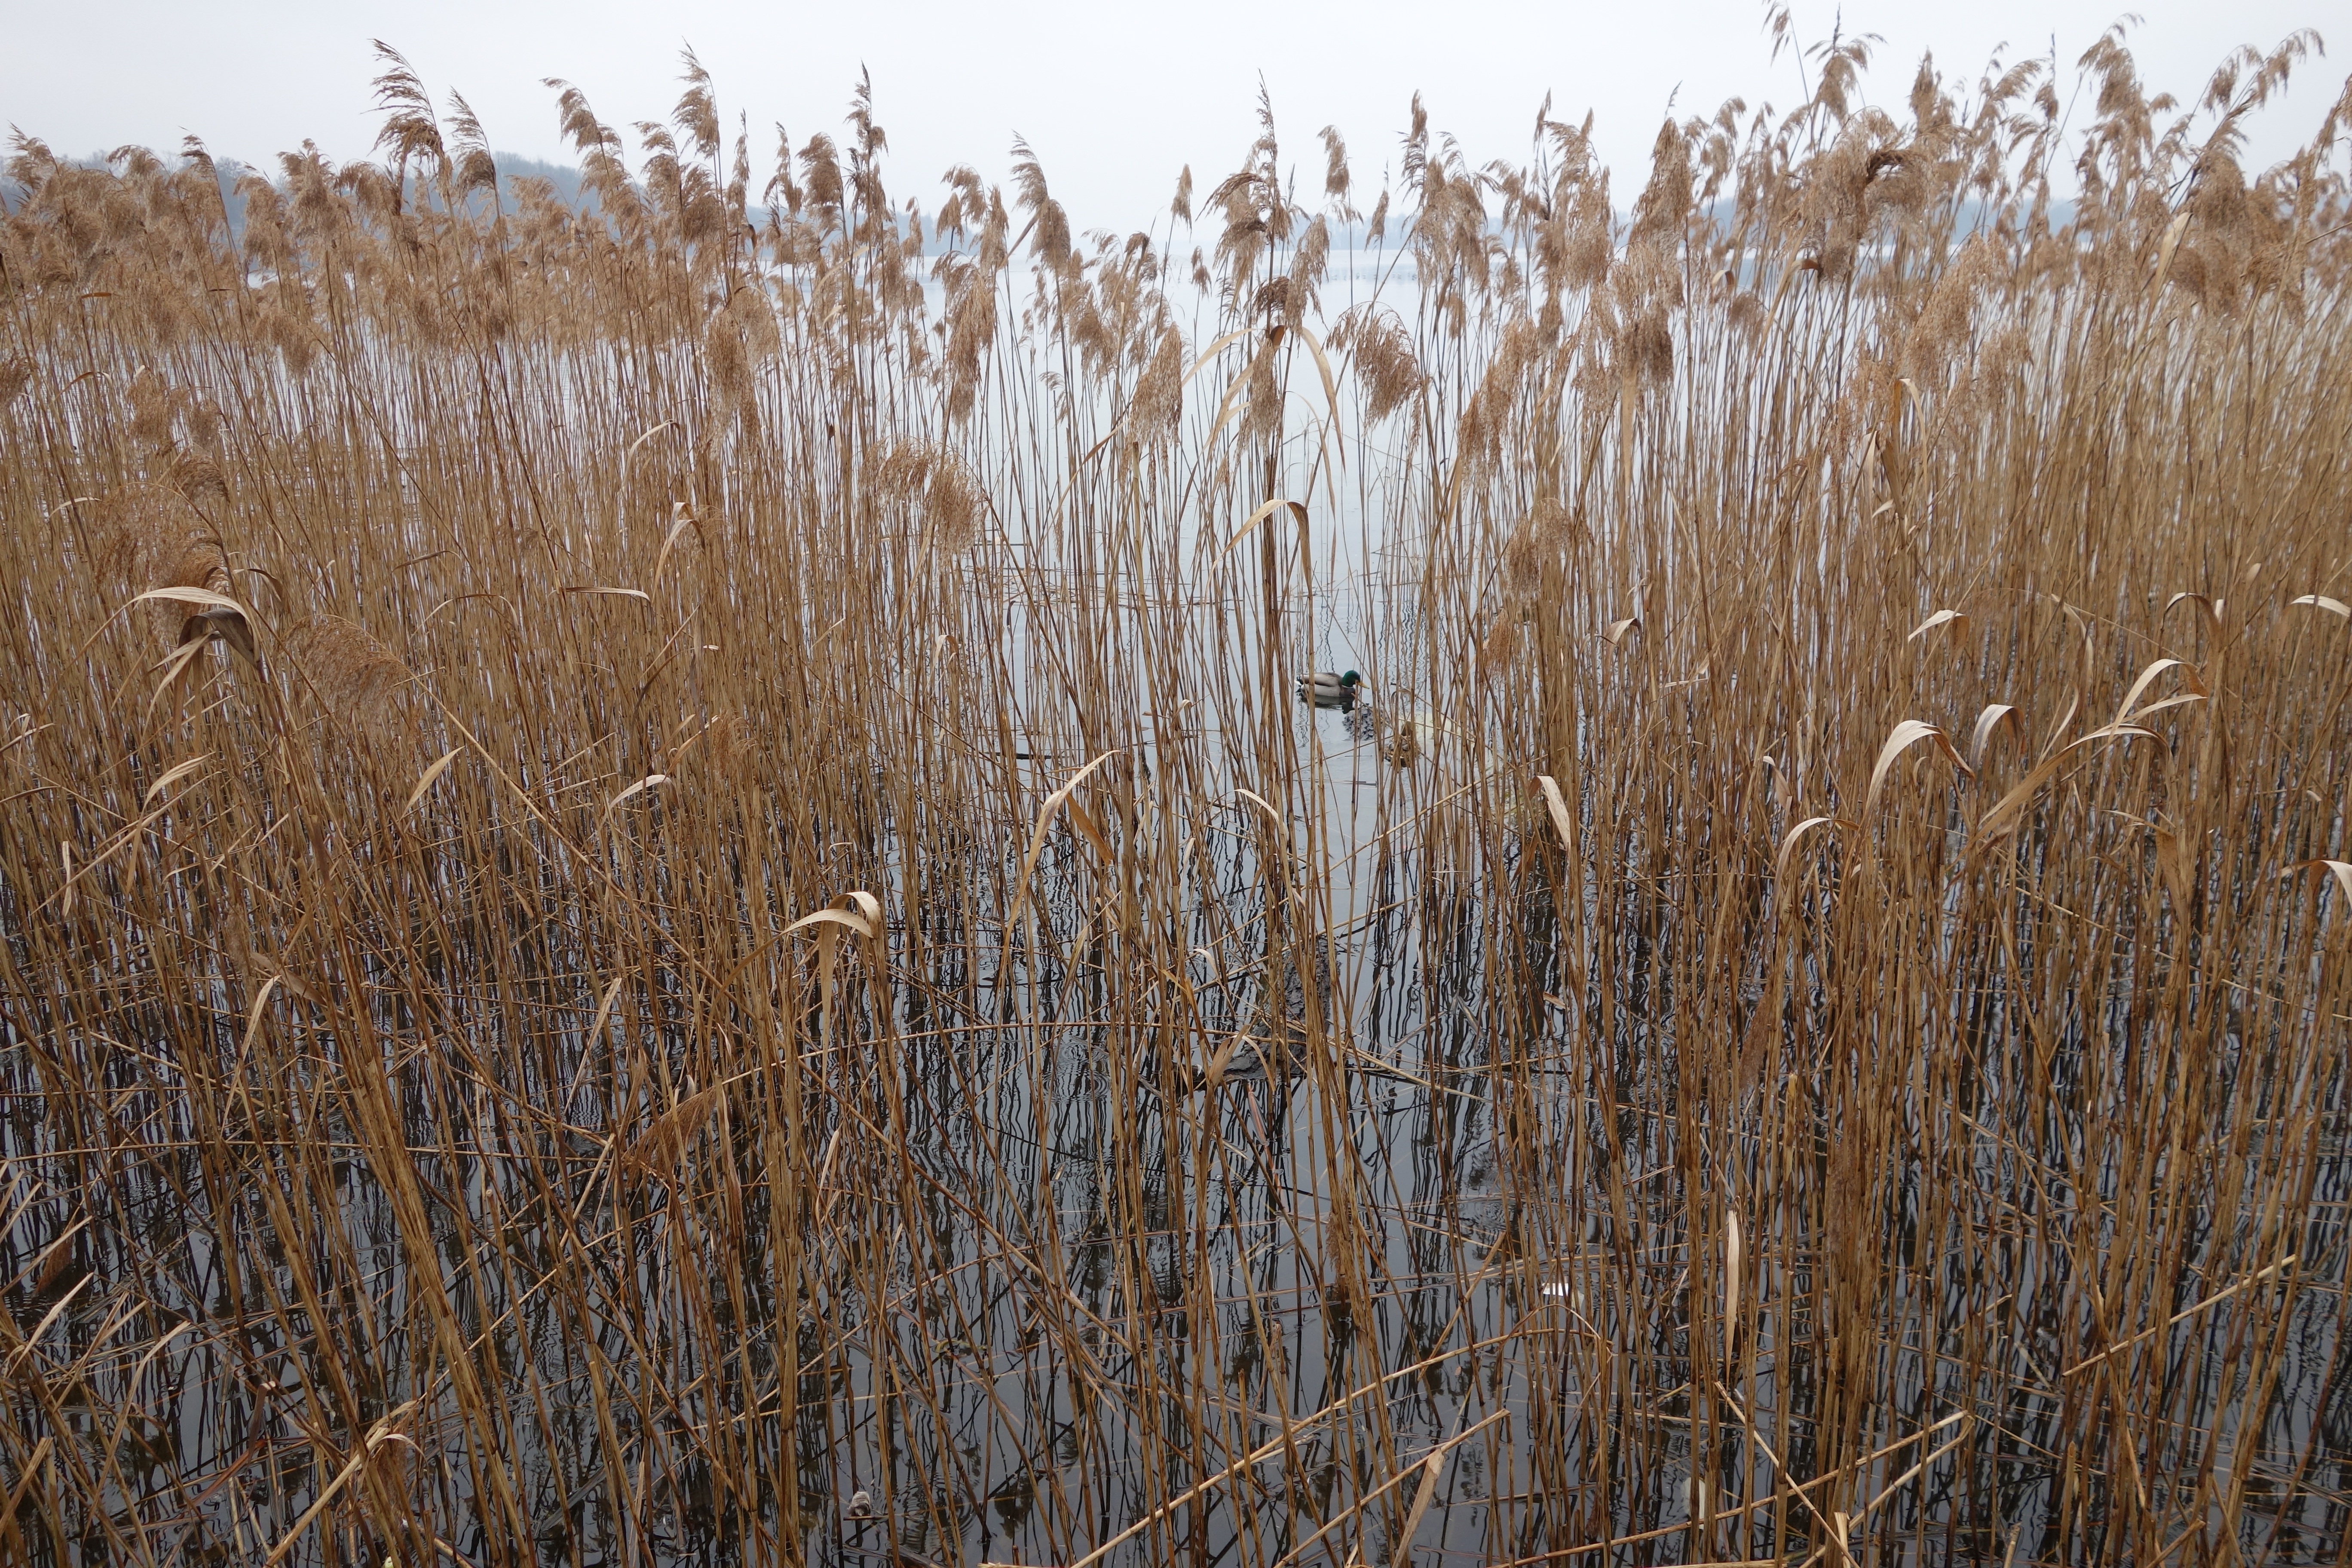
nature, grass, marsh, plant, field, prairie, lake, reed, autumn, soil, bank, wetland, rush, ecosystem, flowering plant, grass family, land plant, phragmites